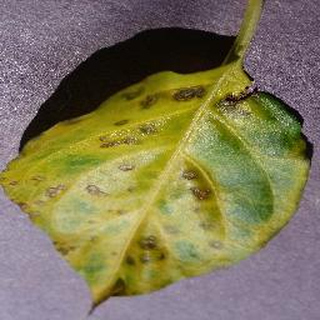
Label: bell_pepper_bacterial_spot